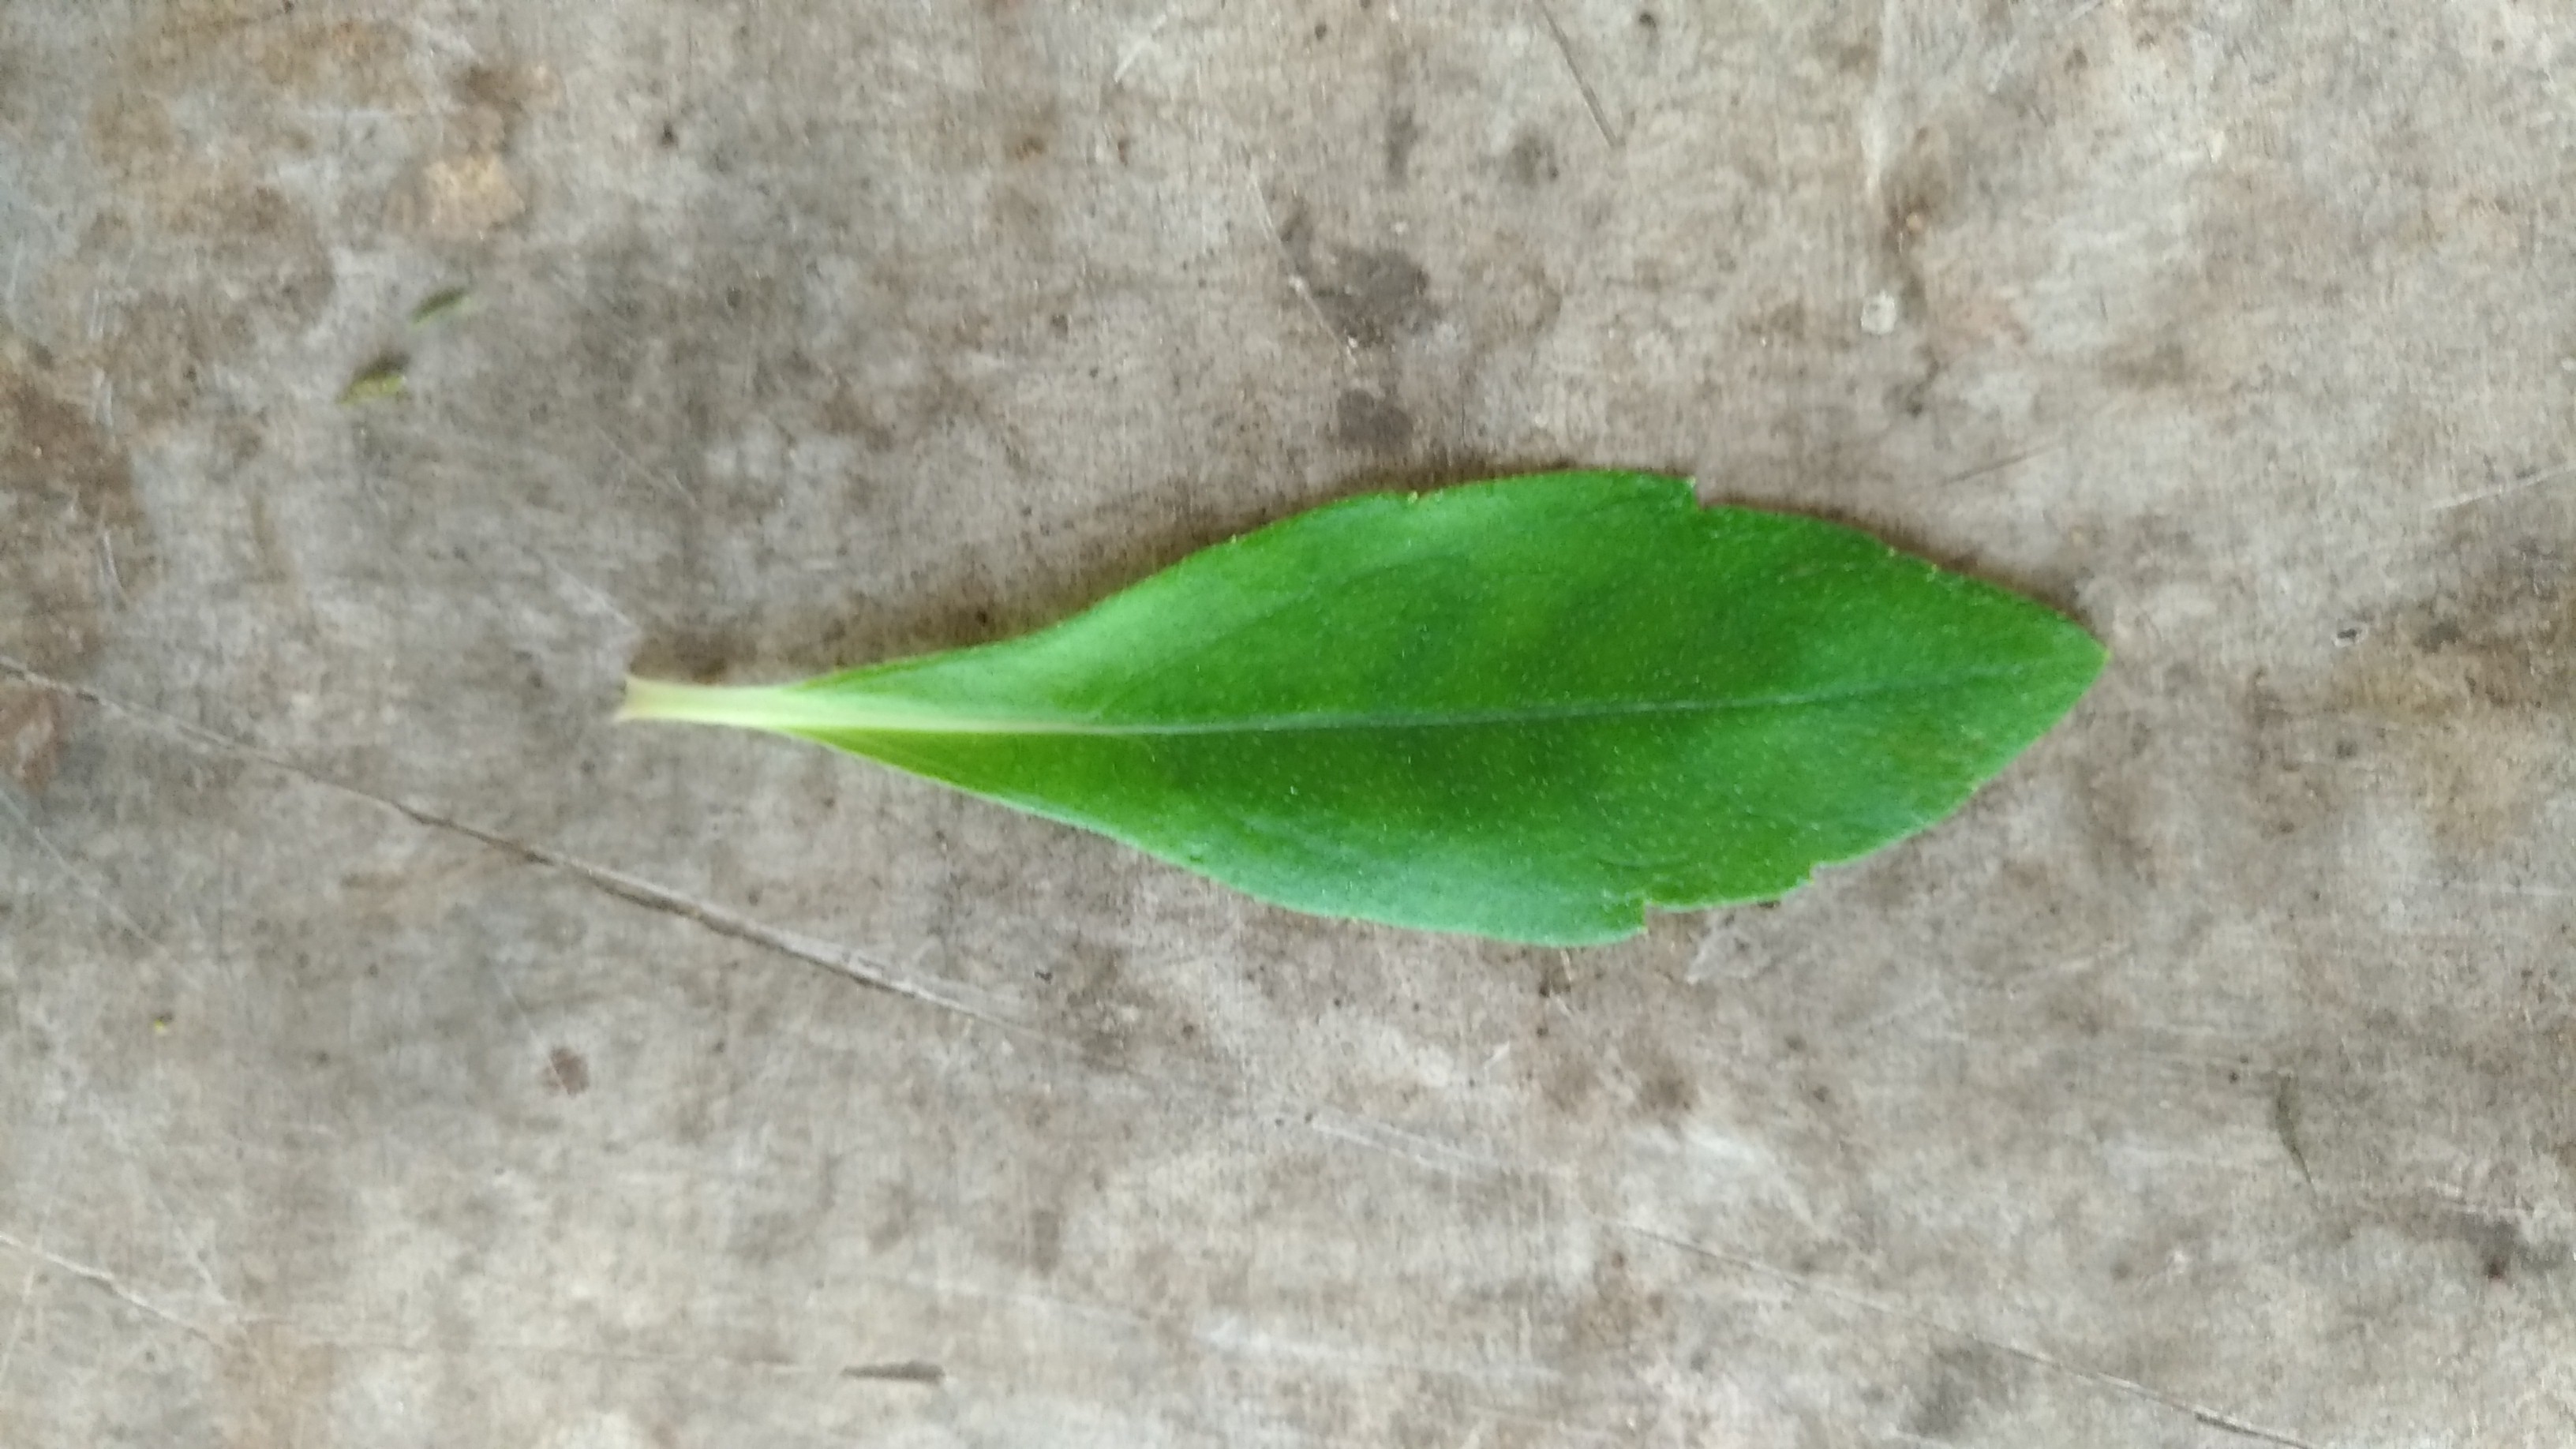
Plant: Bringaraja